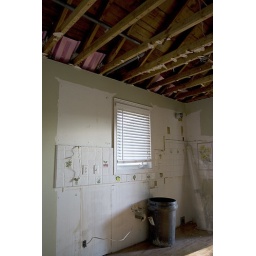
This used to be our kitchen near the front door. The stove, dishwasher, cupboards and even the kitchen sink went to our neighbours.